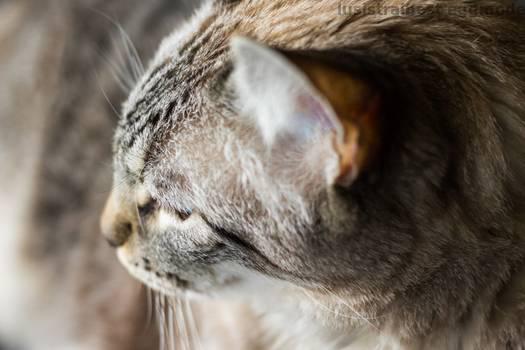
Label: Watermark